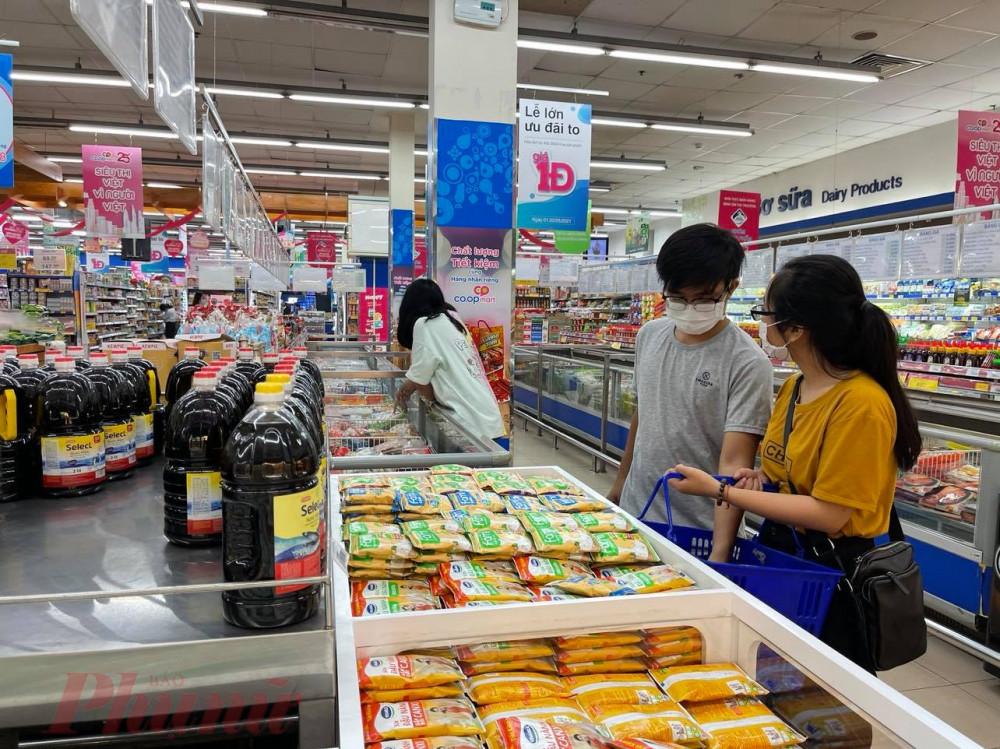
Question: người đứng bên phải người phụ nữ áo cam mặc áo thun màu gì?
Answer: màu xám